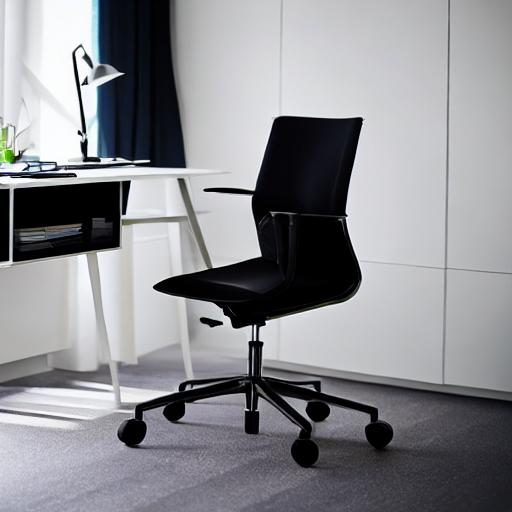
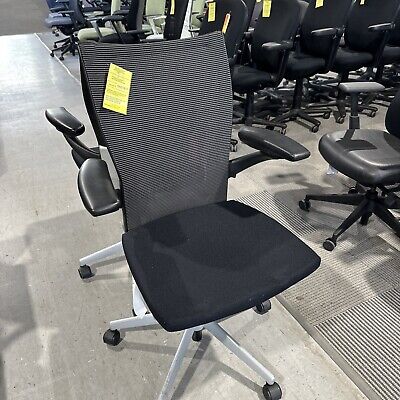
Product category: items_chair
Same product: no